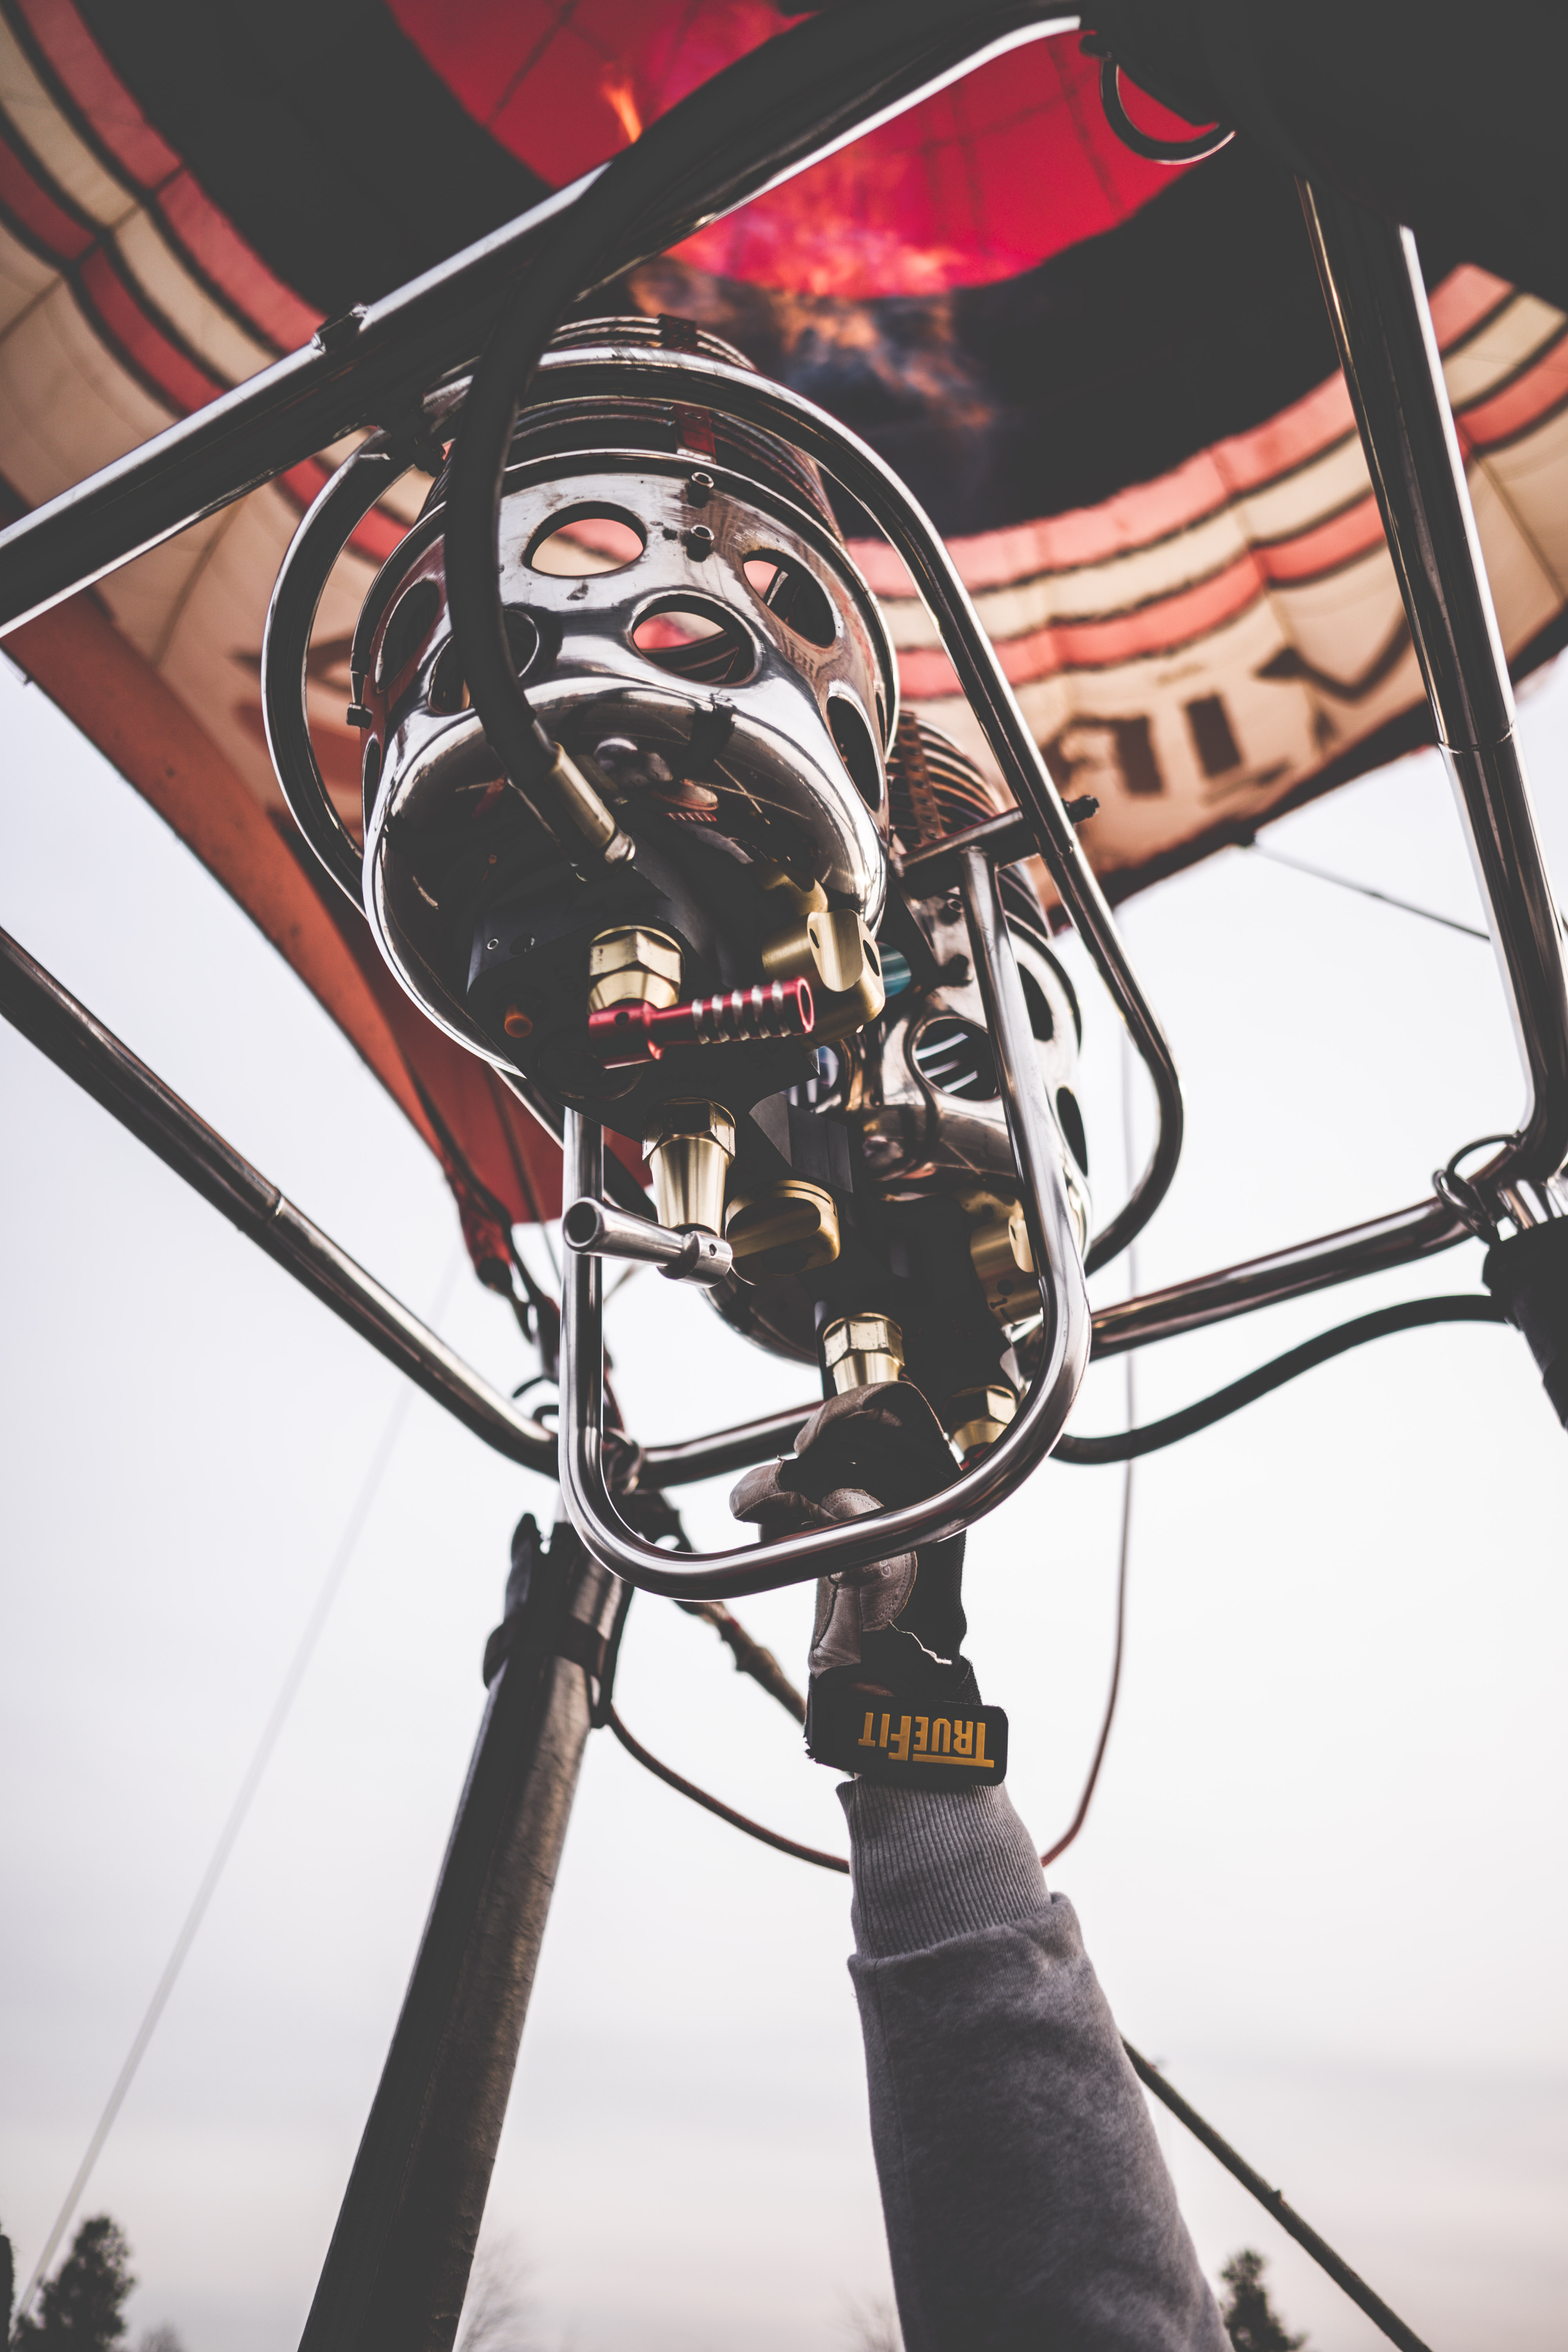
wheel, bicycle wheel, spoke, vehicle, metal